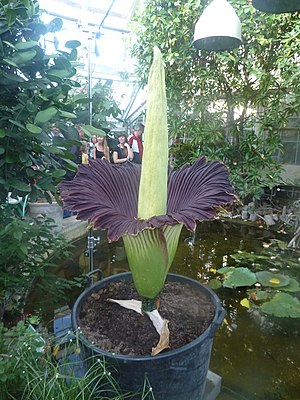
Titan arum
Titan arum i blomst i Botanisk Have for første gang.
Titan arum i blomst i Botanisk Have for første gang.
Titan arum, Amorphophallus titanum, populært kaldet Ligblomst i Botanisk Have i København.
Titan arum, Amorphophallus titanum, populært kaldet Ligblomst, er en dækfrøet plante i Amorphophallus-slægten med en af verdens største blomsterstande. Den er kendt for sin stærke lugt, der minder om et rådnende dyr. Titan arum vokser vildt i regnskoven på den vestlige del af Sumatra i Indonesien.